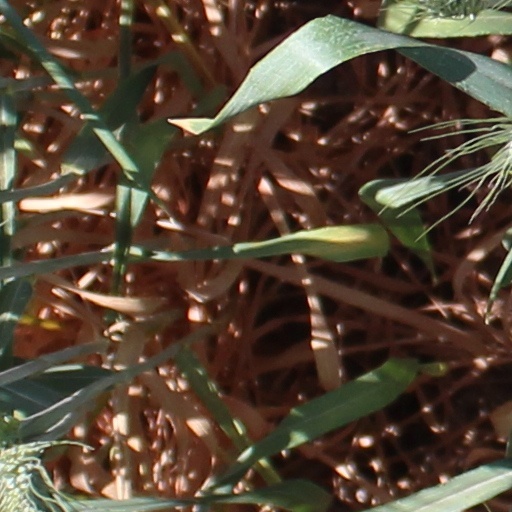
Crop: wheat